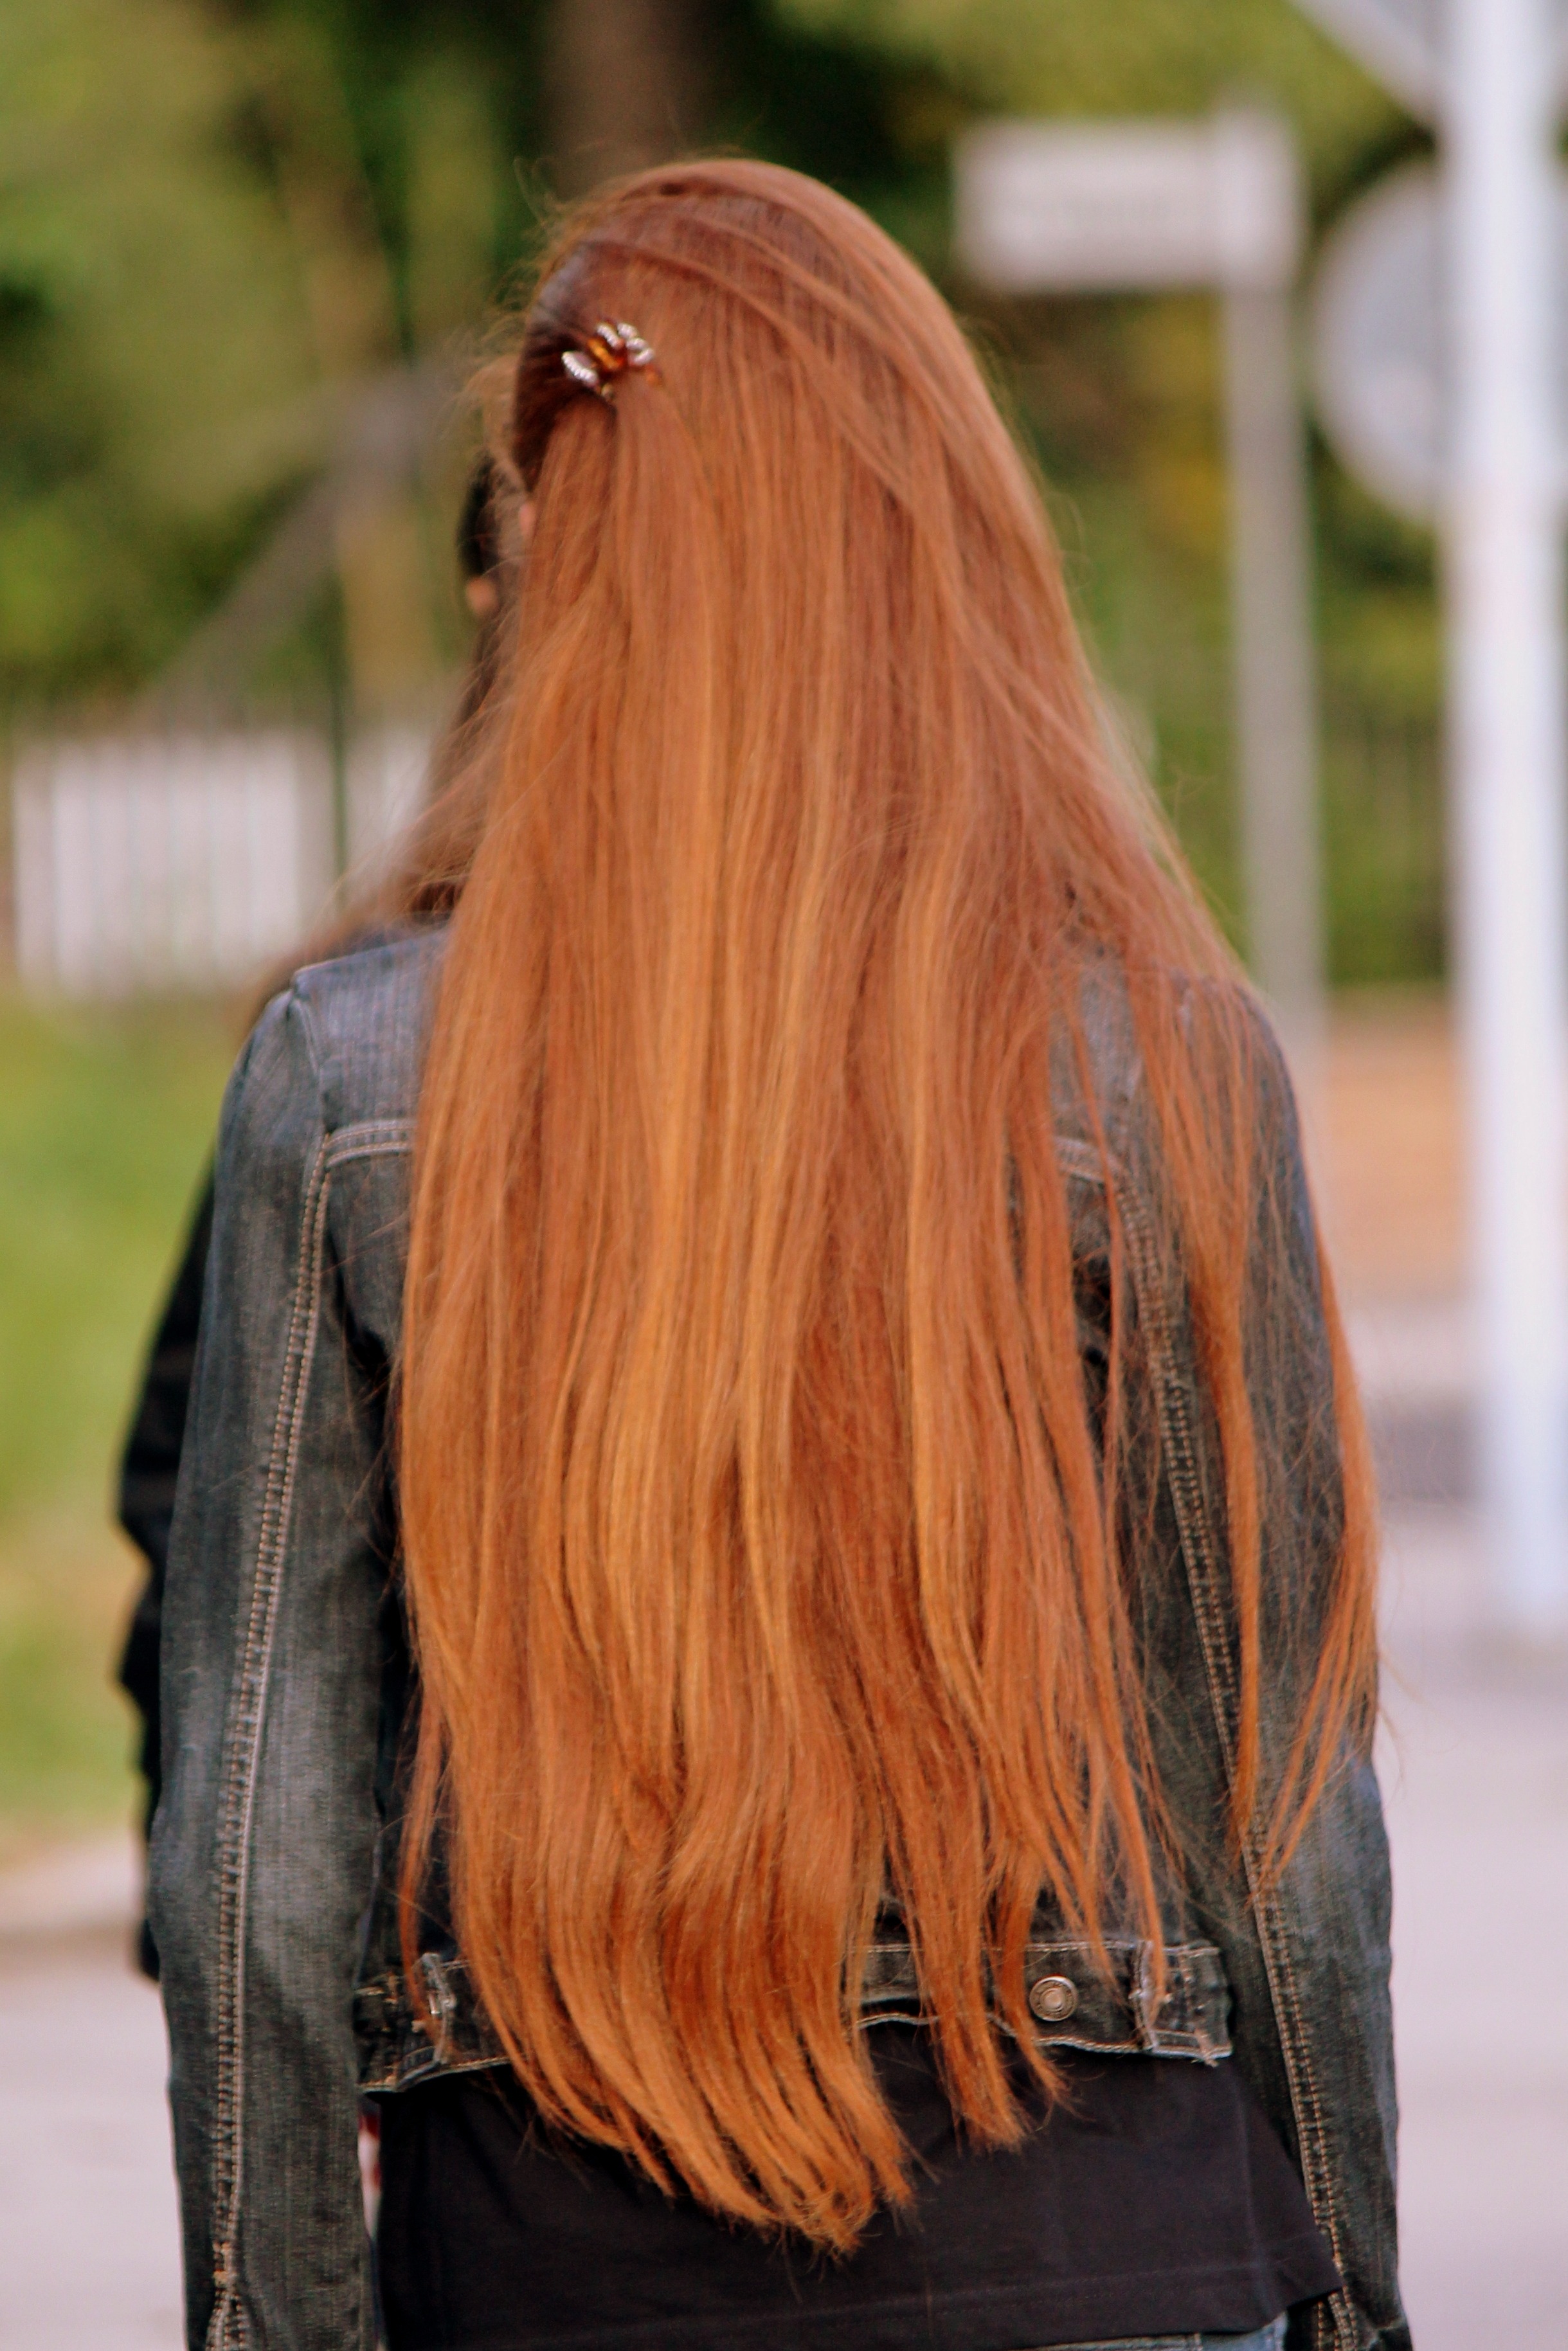
girl, woman, hair, brown, mane, clothing, hairstyle, long hair, textile, long, blond, rossi, brown hair, hair coloring, hair accessory